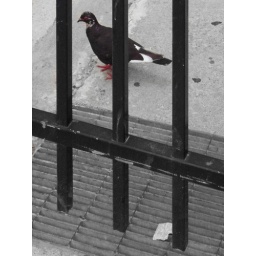
pigeon in black and white and red